Francis Rooney

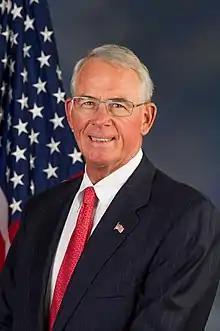
Official portrait, 2017

Laurence Francis Rooney III (born December 4, 1953) is an American politician and diplomat who was a U.S. representative for from 2017 to 2021. A Republican, he served as the U.S. ambassador to the Holy See from 2005 until 2008. Rooney earned a 95.90% lifetime score from the American Conservative Union.